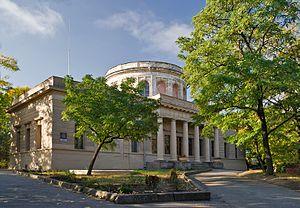
Cet article recense les sites inscrits au patrimoine mondial en Ukraine.